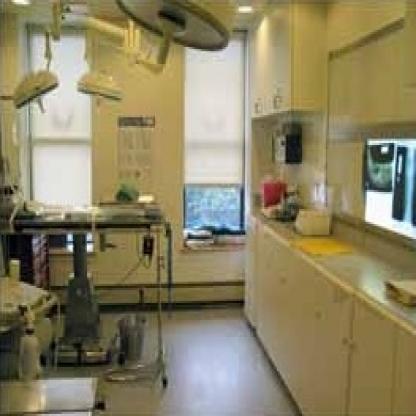
Scene: Indoor